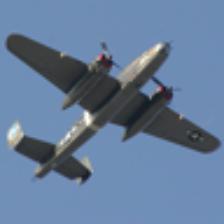
Label: NonHuman